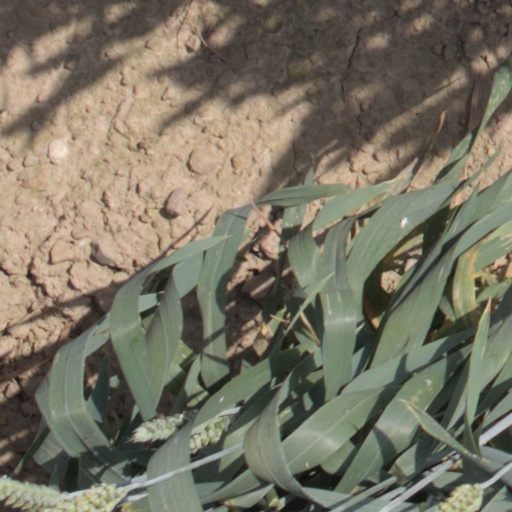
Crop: wheat